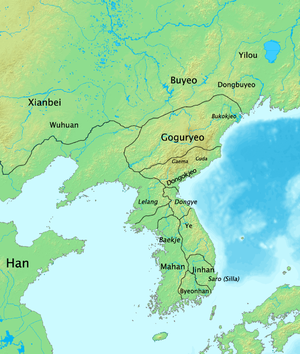
Mahan / Historie
Mahan ca. år 1.
Mahan var en løs føderation af mikrostater og stammer, som eksisterede fra omkring 1. århundrede f.Kr. til det 3. århundrede på den sydvestlige del af Koreahalvøen i det, som i dag er provinserne Chungcheong og Jeolla. Føderationen kom til efter udvandringer fra Gojoseon længere mod nord og fra jin-riget som foruden Mahan, blev opløst i Jinhan og Byeonhan. Alle tre stater mente at være Jin-statens efterfølger. De tre stater har fået fællesbetegnelsen Samhan. Baekje var til at begynde med en mikrostat i området under Mahan, men udviklede sig hurtigt, og under kong Goi blev det, som var tilbage af Mahan, indlemmet i det nye kongerige.